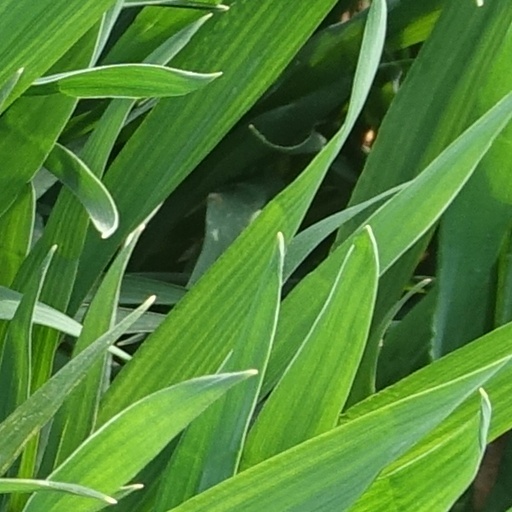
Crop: wheat